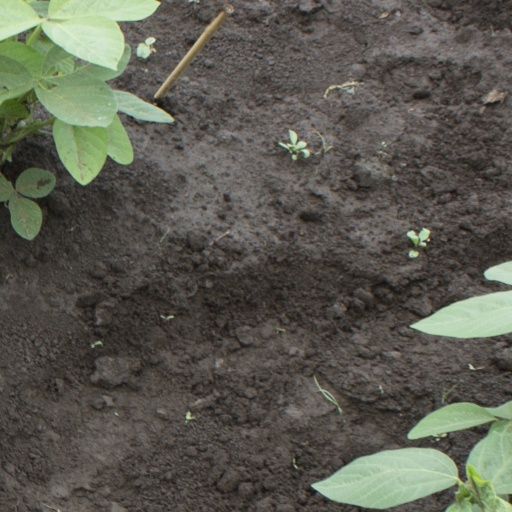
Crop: soybean